Saint Thomas Preservation Hall

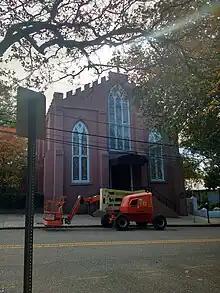
Saint Thomas Preservation Hall, in downtown Wilmington, North Carolina.

Saint Thomas Preservation Hall is a historic former Catholic church and Gothic Revival style building located in downtown Wilmington, North Carolina. It is currently a wedding and arts venue.